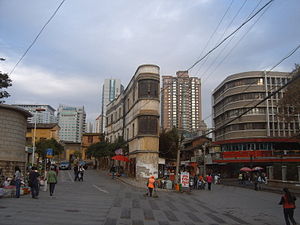
Kunming
Fra den gamle bydel i Kunming
Kunming er en storby i Kina med ca. 5.740.000 indbyggere, inklusive forstæder ca. 8.795.000. Byen er Kinas, erhvervsmæssige og kulturelle centrum for provinsen Yunnan. Byen ligger ved søen Diansøen. Byen er et stor transportknudepunkt med både en motorringvej ud om Kunming, motorveje til Chongqing, Chengdu og Guiyang, og jernbaner til Beijing, Shanghai og Hong Kong. I udkanten af byen ligger Kunming International Airport med forbindelser til resten af verden.